Columbia House (Columbia Falls, Maine)

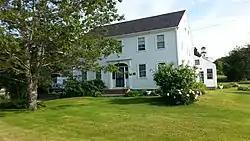

Columbia House, also known as Gowen Wilson Tavern, is a historic house and hotel on Main Street in Columbia Falls, Maine. Probably built about 1834, it was for many years the town's only hotel, apparently closing about 1882. It is a locally important example of transitional Federal-Greek Revival architecture, and was listed on the National Register of Historic Places in 2000.